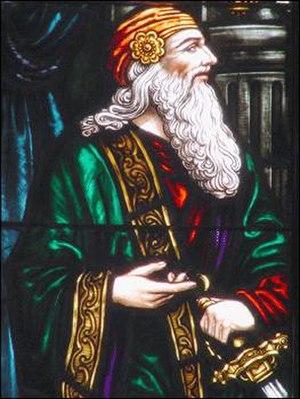
La Tragique histoire d'Hamlet, prince de Danemark, plus couramment désigné sous le titre abrégé Hamlet, est la plus longue et l'une des plus célèbres pièces de William Shakespeare. La date exacte de sa composition n'est pas connue avec précision ; la première représentation se situe sûrement entre 1598 et 1601. Le texte fut publié en 1603.
Polonius est un personnage de fiction de la tragédie d'Hamlet, l'une des plus célèbres pièces de William Shakespeare. Polonius est le lord chambellan et conseiller du roi, ainsi que le père de Laërte et d'Ophélie.